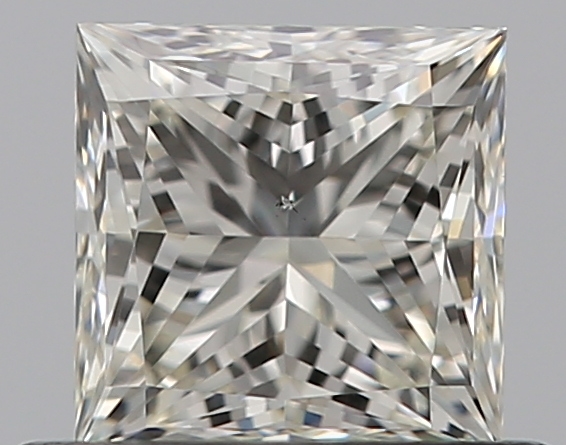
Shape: princess
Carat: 0.52
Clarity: VS2
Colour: K
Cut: EX
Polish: EX
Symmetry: VG
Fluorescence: F
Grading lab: GIA
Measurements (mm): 4.32 x 4.29 x 3.17